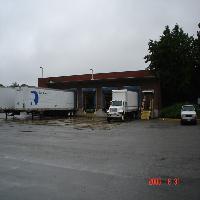
Weather: cloudy or overcast